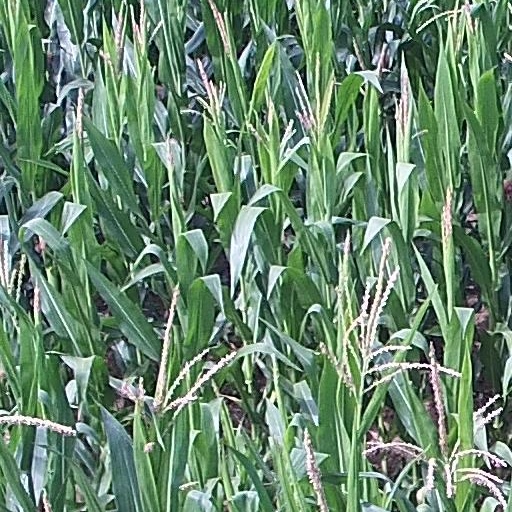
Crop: maize; corn